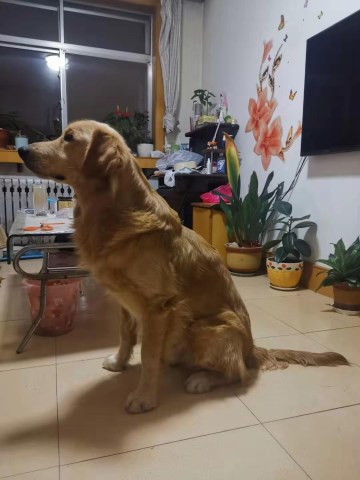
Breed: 5355-n000126-golden_retriever